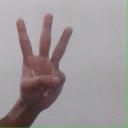
अक्षर: व